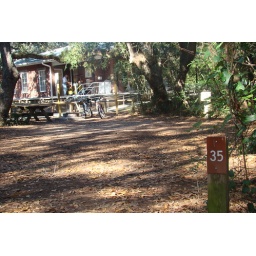
Site 35 in the river campround, next to the new bath house.